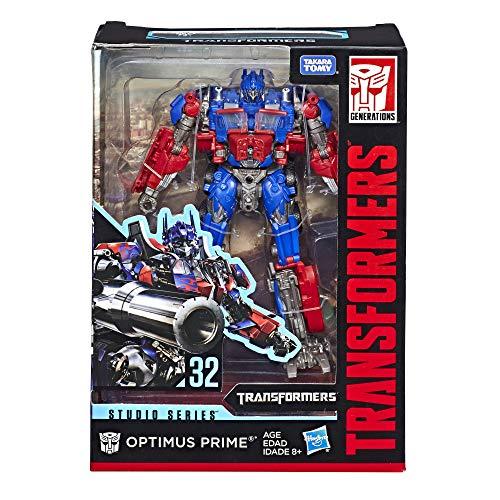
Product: Transformers Studio Series Voyager Optimus Prime
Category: Toys & Games | Toy Figures & Playsets | Action Figures
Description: Choose your side: Join the mighty Autobots or the destructive Decepticons.
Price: $26.86
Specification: ProductDimensions:3.2x7x9.5inches|ItemWeight:10.6ounces|ShippingWeight:11.2ounces(Viewshippingratesandpolicies)|ASIN:B07BSWT6WL|Itemmodelnumber:E3747AS00|Manufacturerrecommendedage:8yearsandup